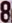
Number: 8